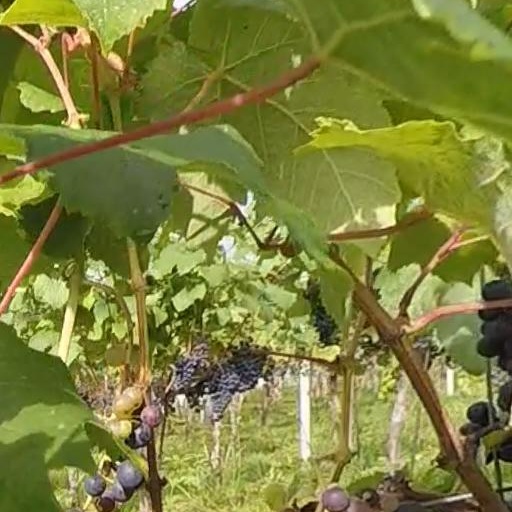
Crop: grape